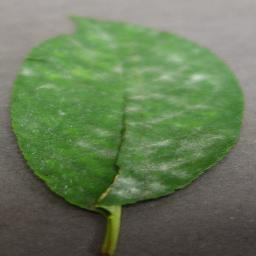
Label: Cherry___Powdery_mildew